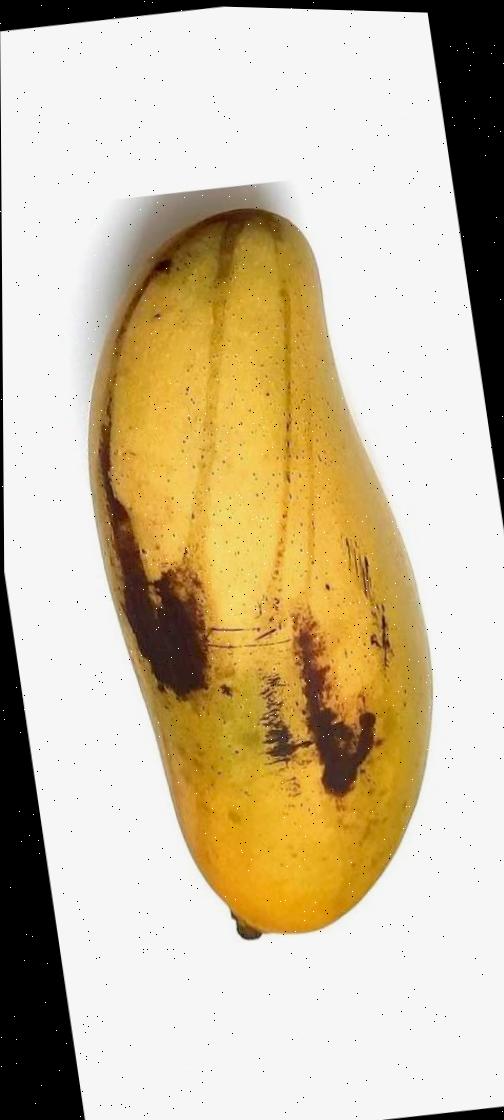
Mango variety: Banana Mango